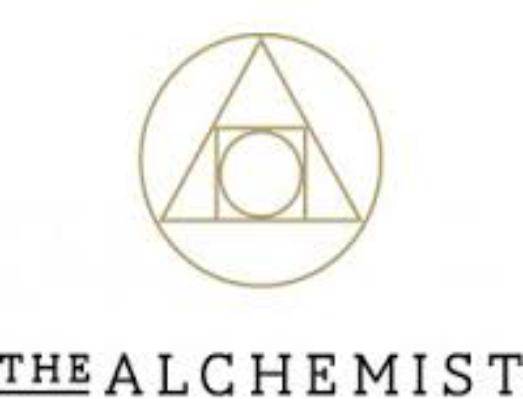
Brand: Alchemist
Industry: Clothes